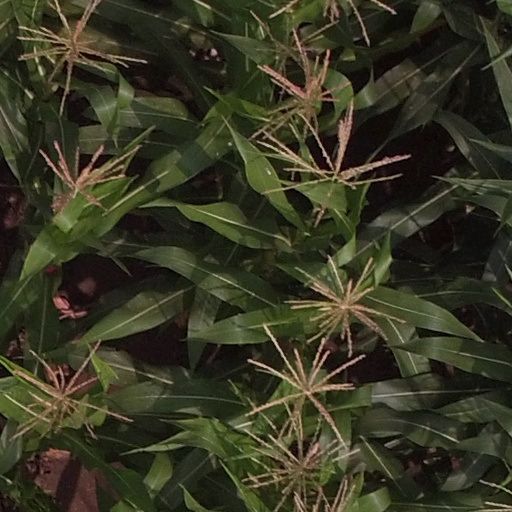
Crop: maize; corn